Cracovians (ethnic group)

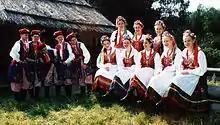
Traditional Cracovian folk costumes ("stroj krakowski").

The Cracovians are divided into two geographic subgroups, the Eastern Cracovians who inhabit the areas east of Kraków from Jędrzejów and Miechów to Tarnów, and the Western Cracovians who reside west of Kraków — their traditional dress is considered to be the quintessential Kraków folk costume ("stroj krakowski").